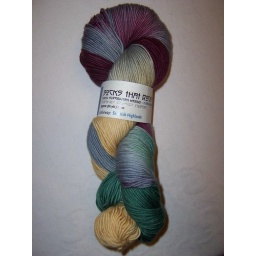
Beautiful burgundy, green, butter and sky blue sock yarn. Like a meadow in Summer